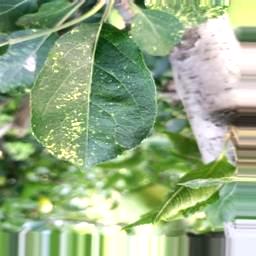
Label: Apple_Mosaic